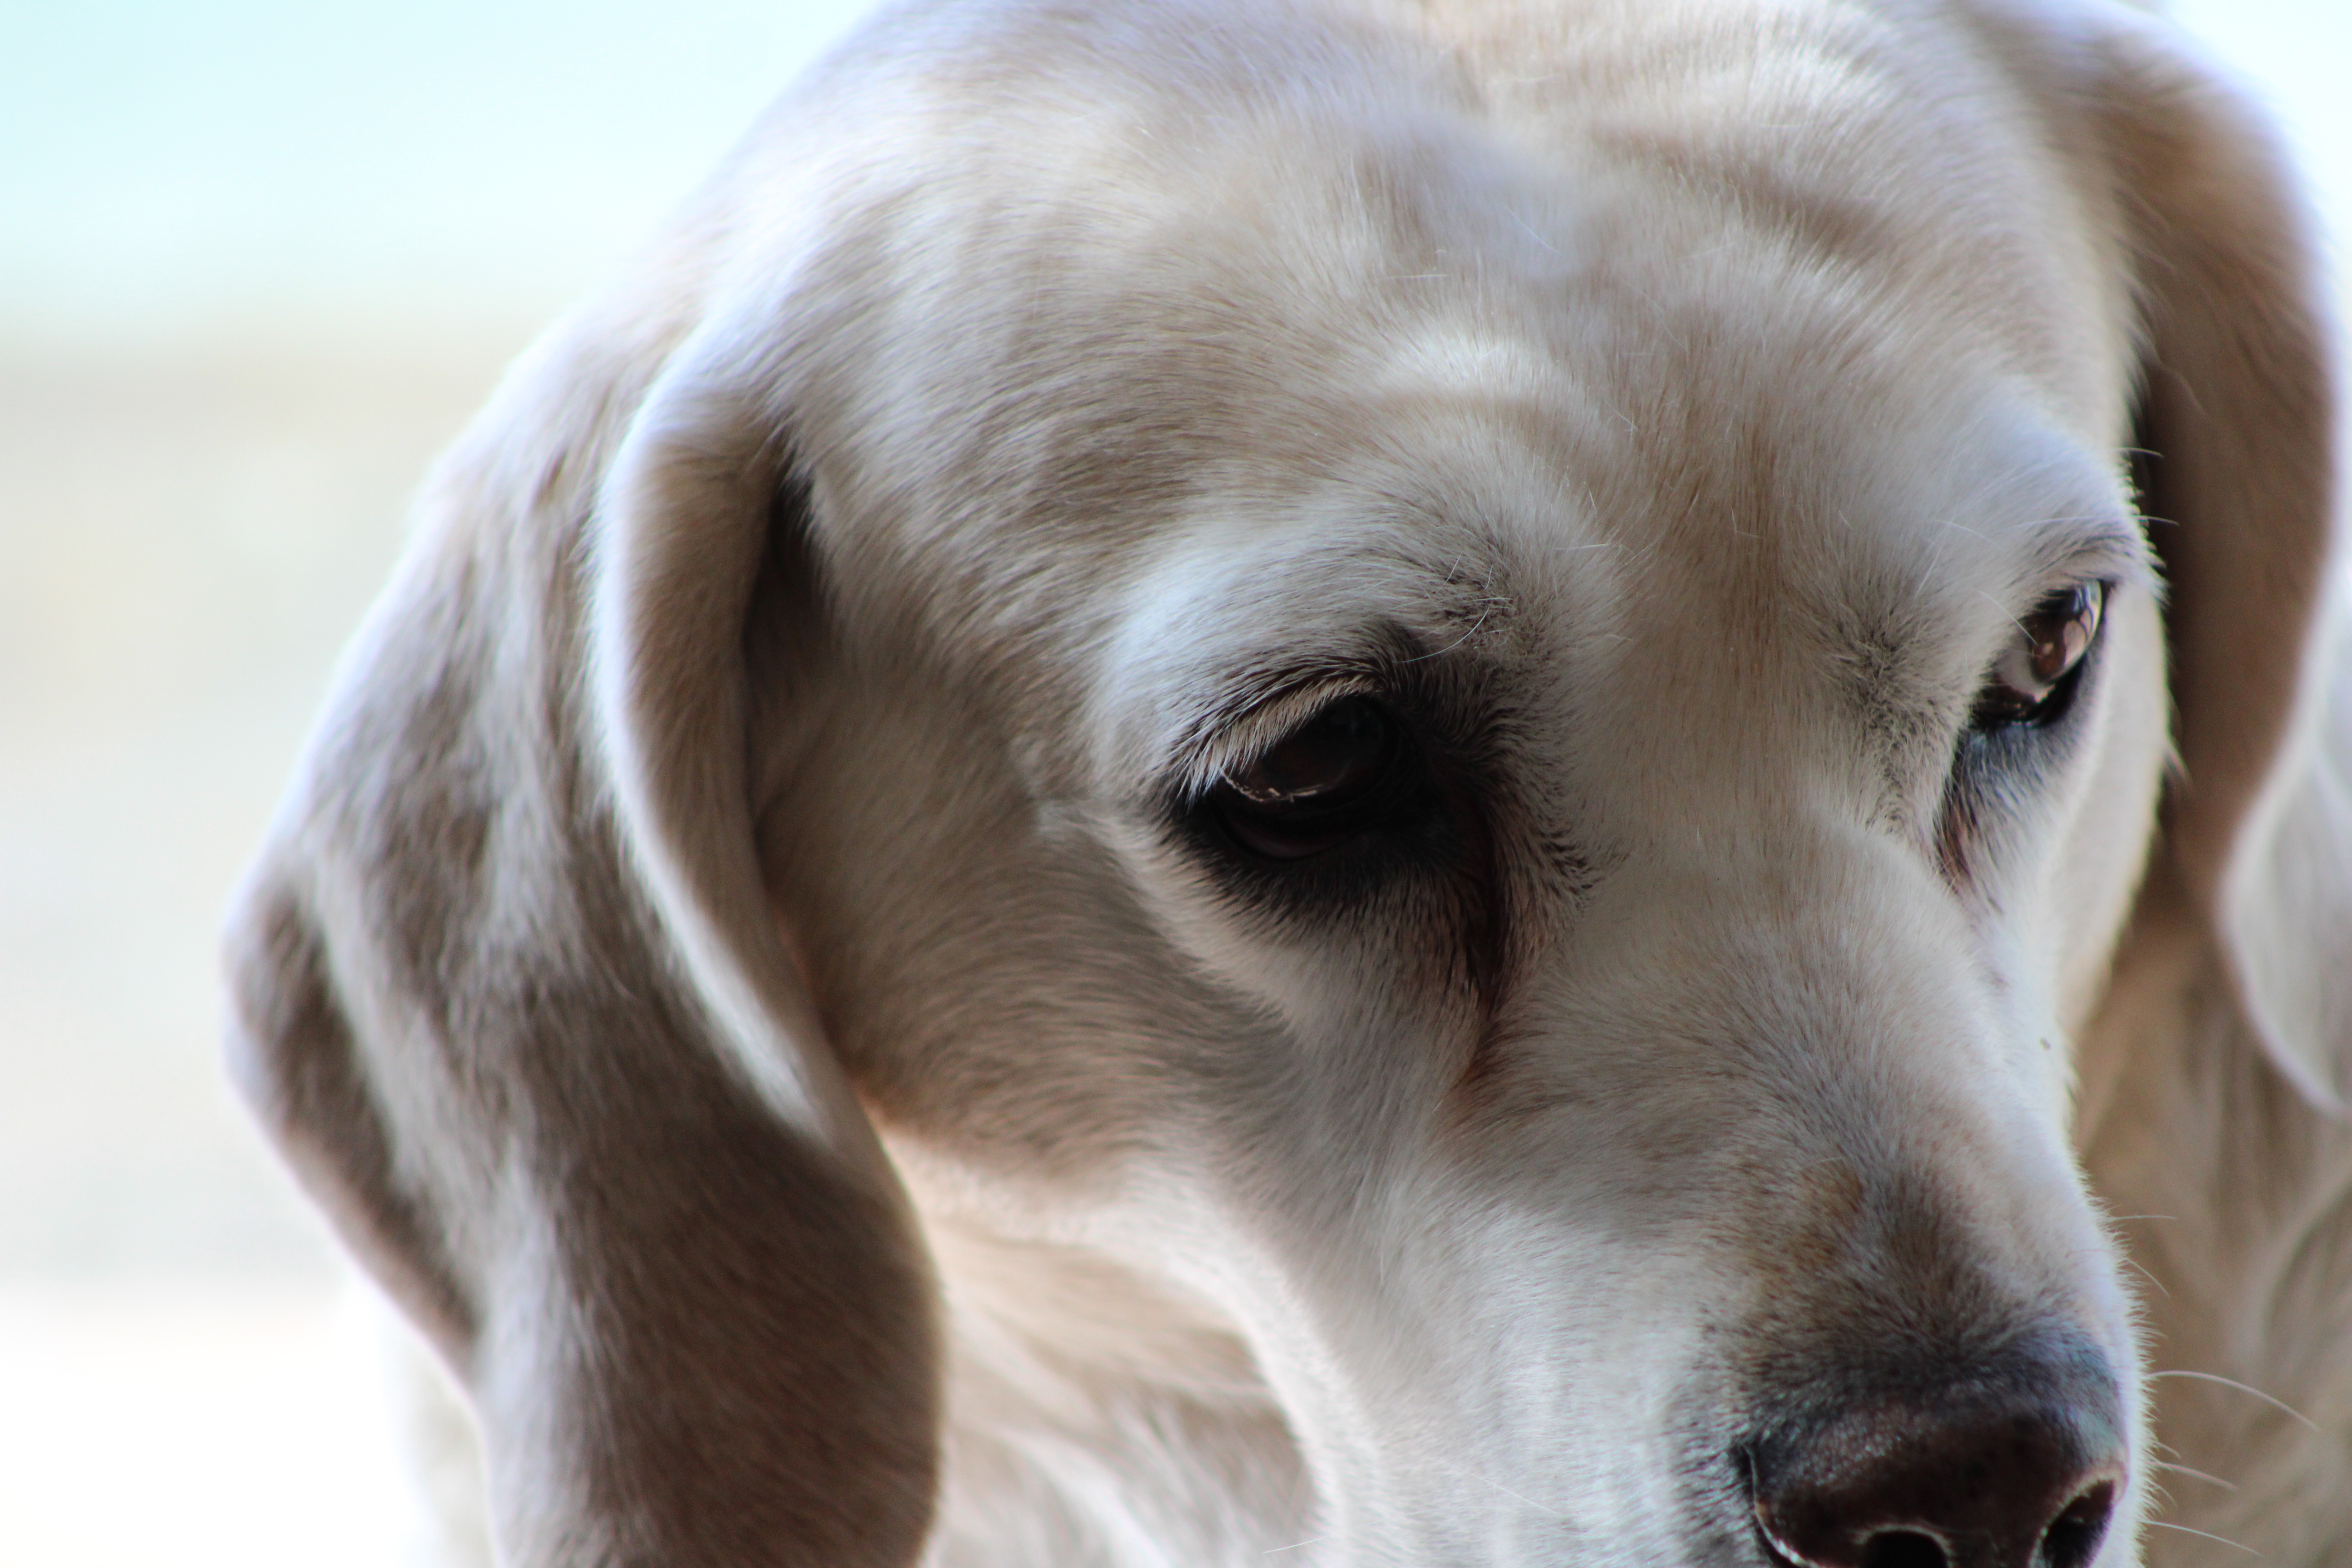
dog, labrador, retriever, labrador retriever, pet, yellow labrador, yellow retriever, yellow labrador retriever, lab, mammal, vertebrate, dog breed, canidae, carnivore, snout, nose, sporting group, eye, companion dog, whiskers, puppy, golden retriever, rare breed dog, ear, Beagador, fawn